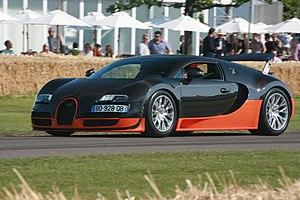
La liste des voitures de série les plus rapides au monde répertorie les records de vitesse établis de manière chronologique par des voitures de série non-modifiées et non-préparées. La voiture de série la plus rapide au monde est la Bugatti Veyron Super Sport avec une vitesse de 430,99 km/h de moyenne sur l'aller-retour enregistré par le Livre Guinness des records.